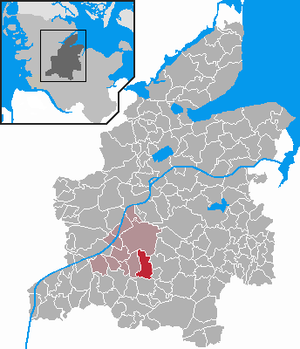
Luhnstedt
Kort
Luhnstedt er en kommune og en by i det nordlige Tyskland, beliggende i Amt Jevenstedt i den sydlige del af Kreis Rendsborg-Egernførde. Kreis Rendsborg-Egernførde ligger i den centrale del af delstaten Slesvig-Holsten.